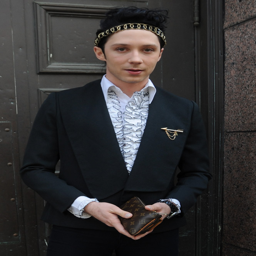
the many bags of accessory - loving male celebrities